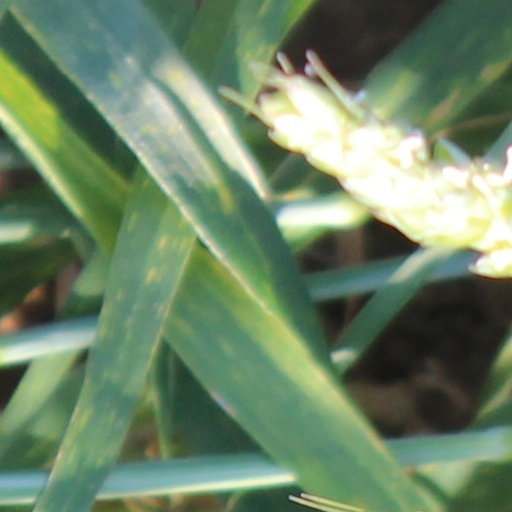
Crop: wheat